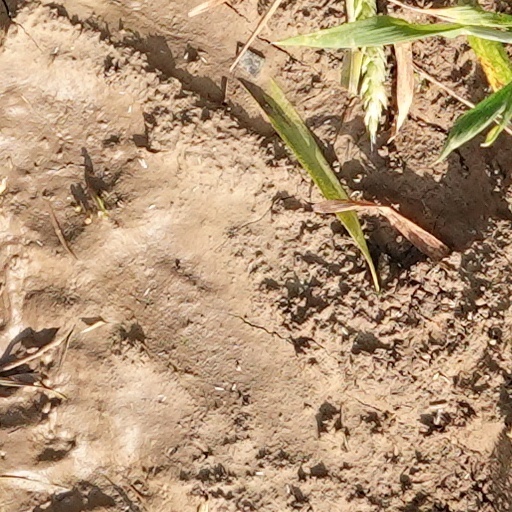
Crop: wheat